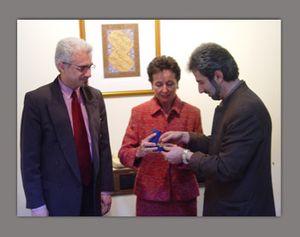
Towhidi Tabari est un artiste plasticien et un spécialiste : calligraphie, peinture et enluminure. Collectionneur d'art persan et islamique, il réside et travaille à Paris depuis 2001.